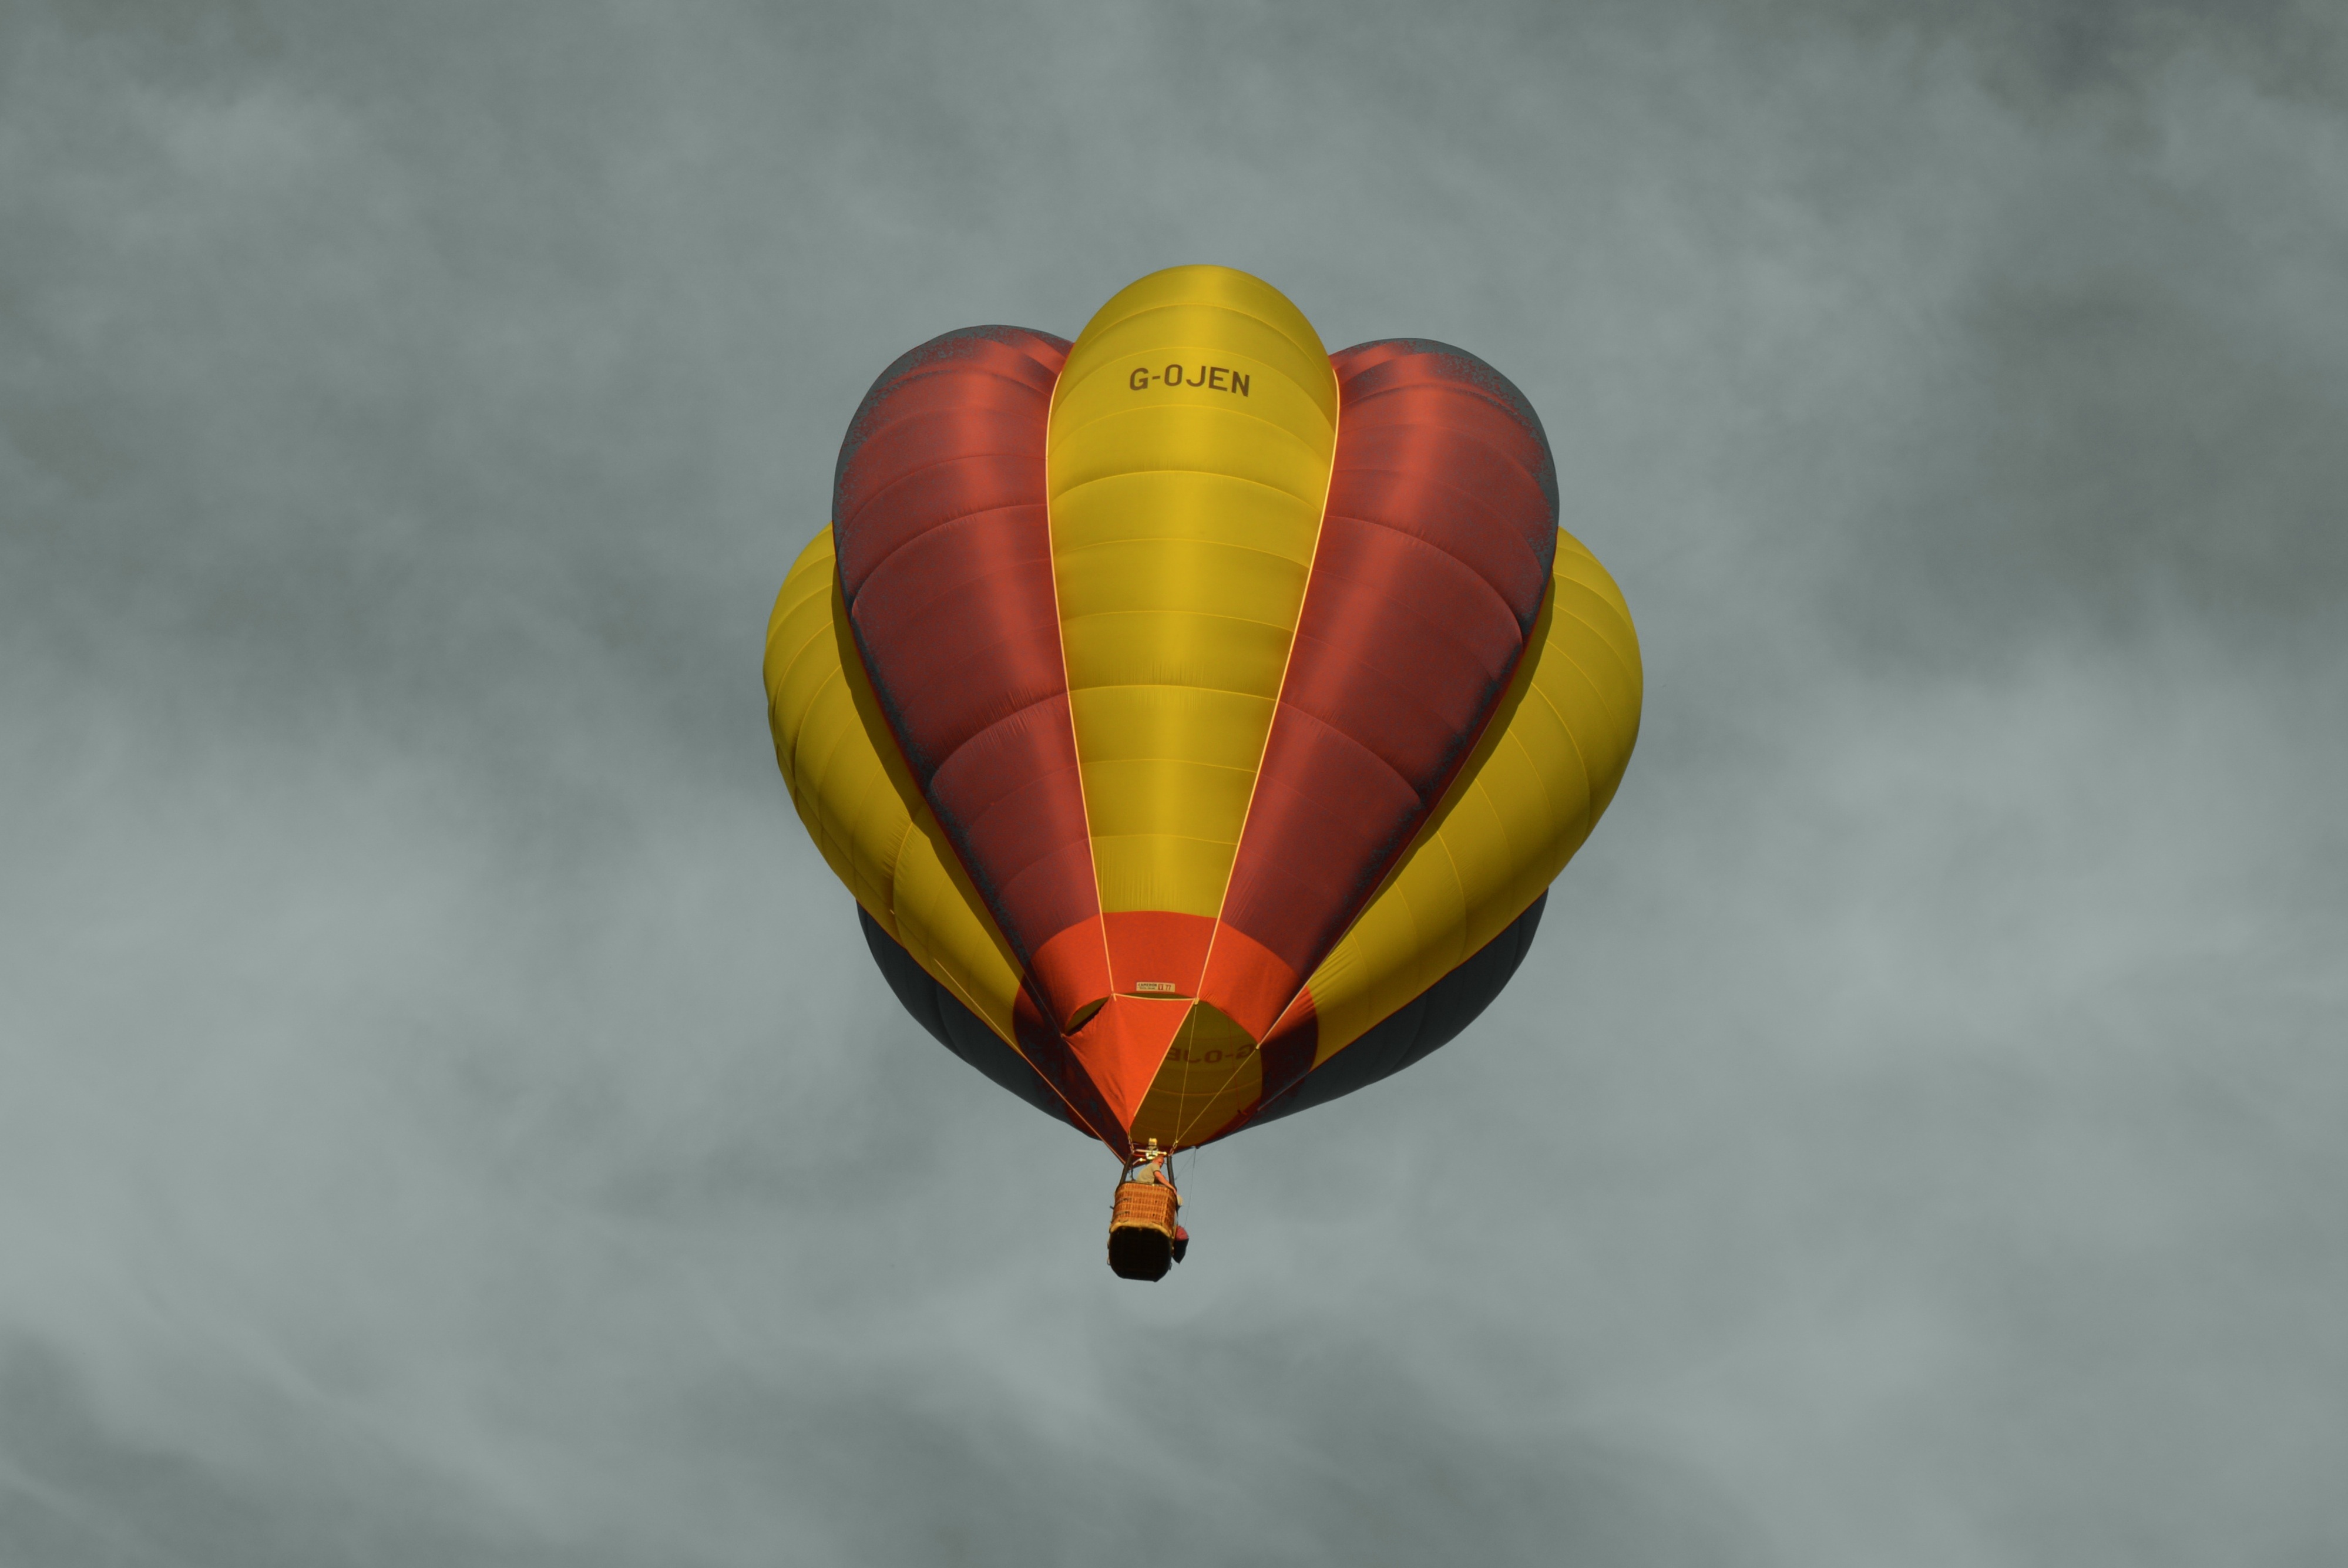
wing, balloon, hot air balloon, aircraft, red, vehicle, flight, yellow, extreme sport, toy, colour, grey, focus, hot air ballooning, atmosphere of earth